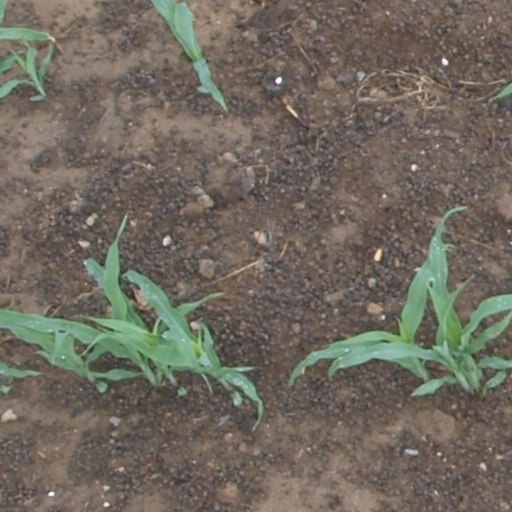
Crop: maize; corn